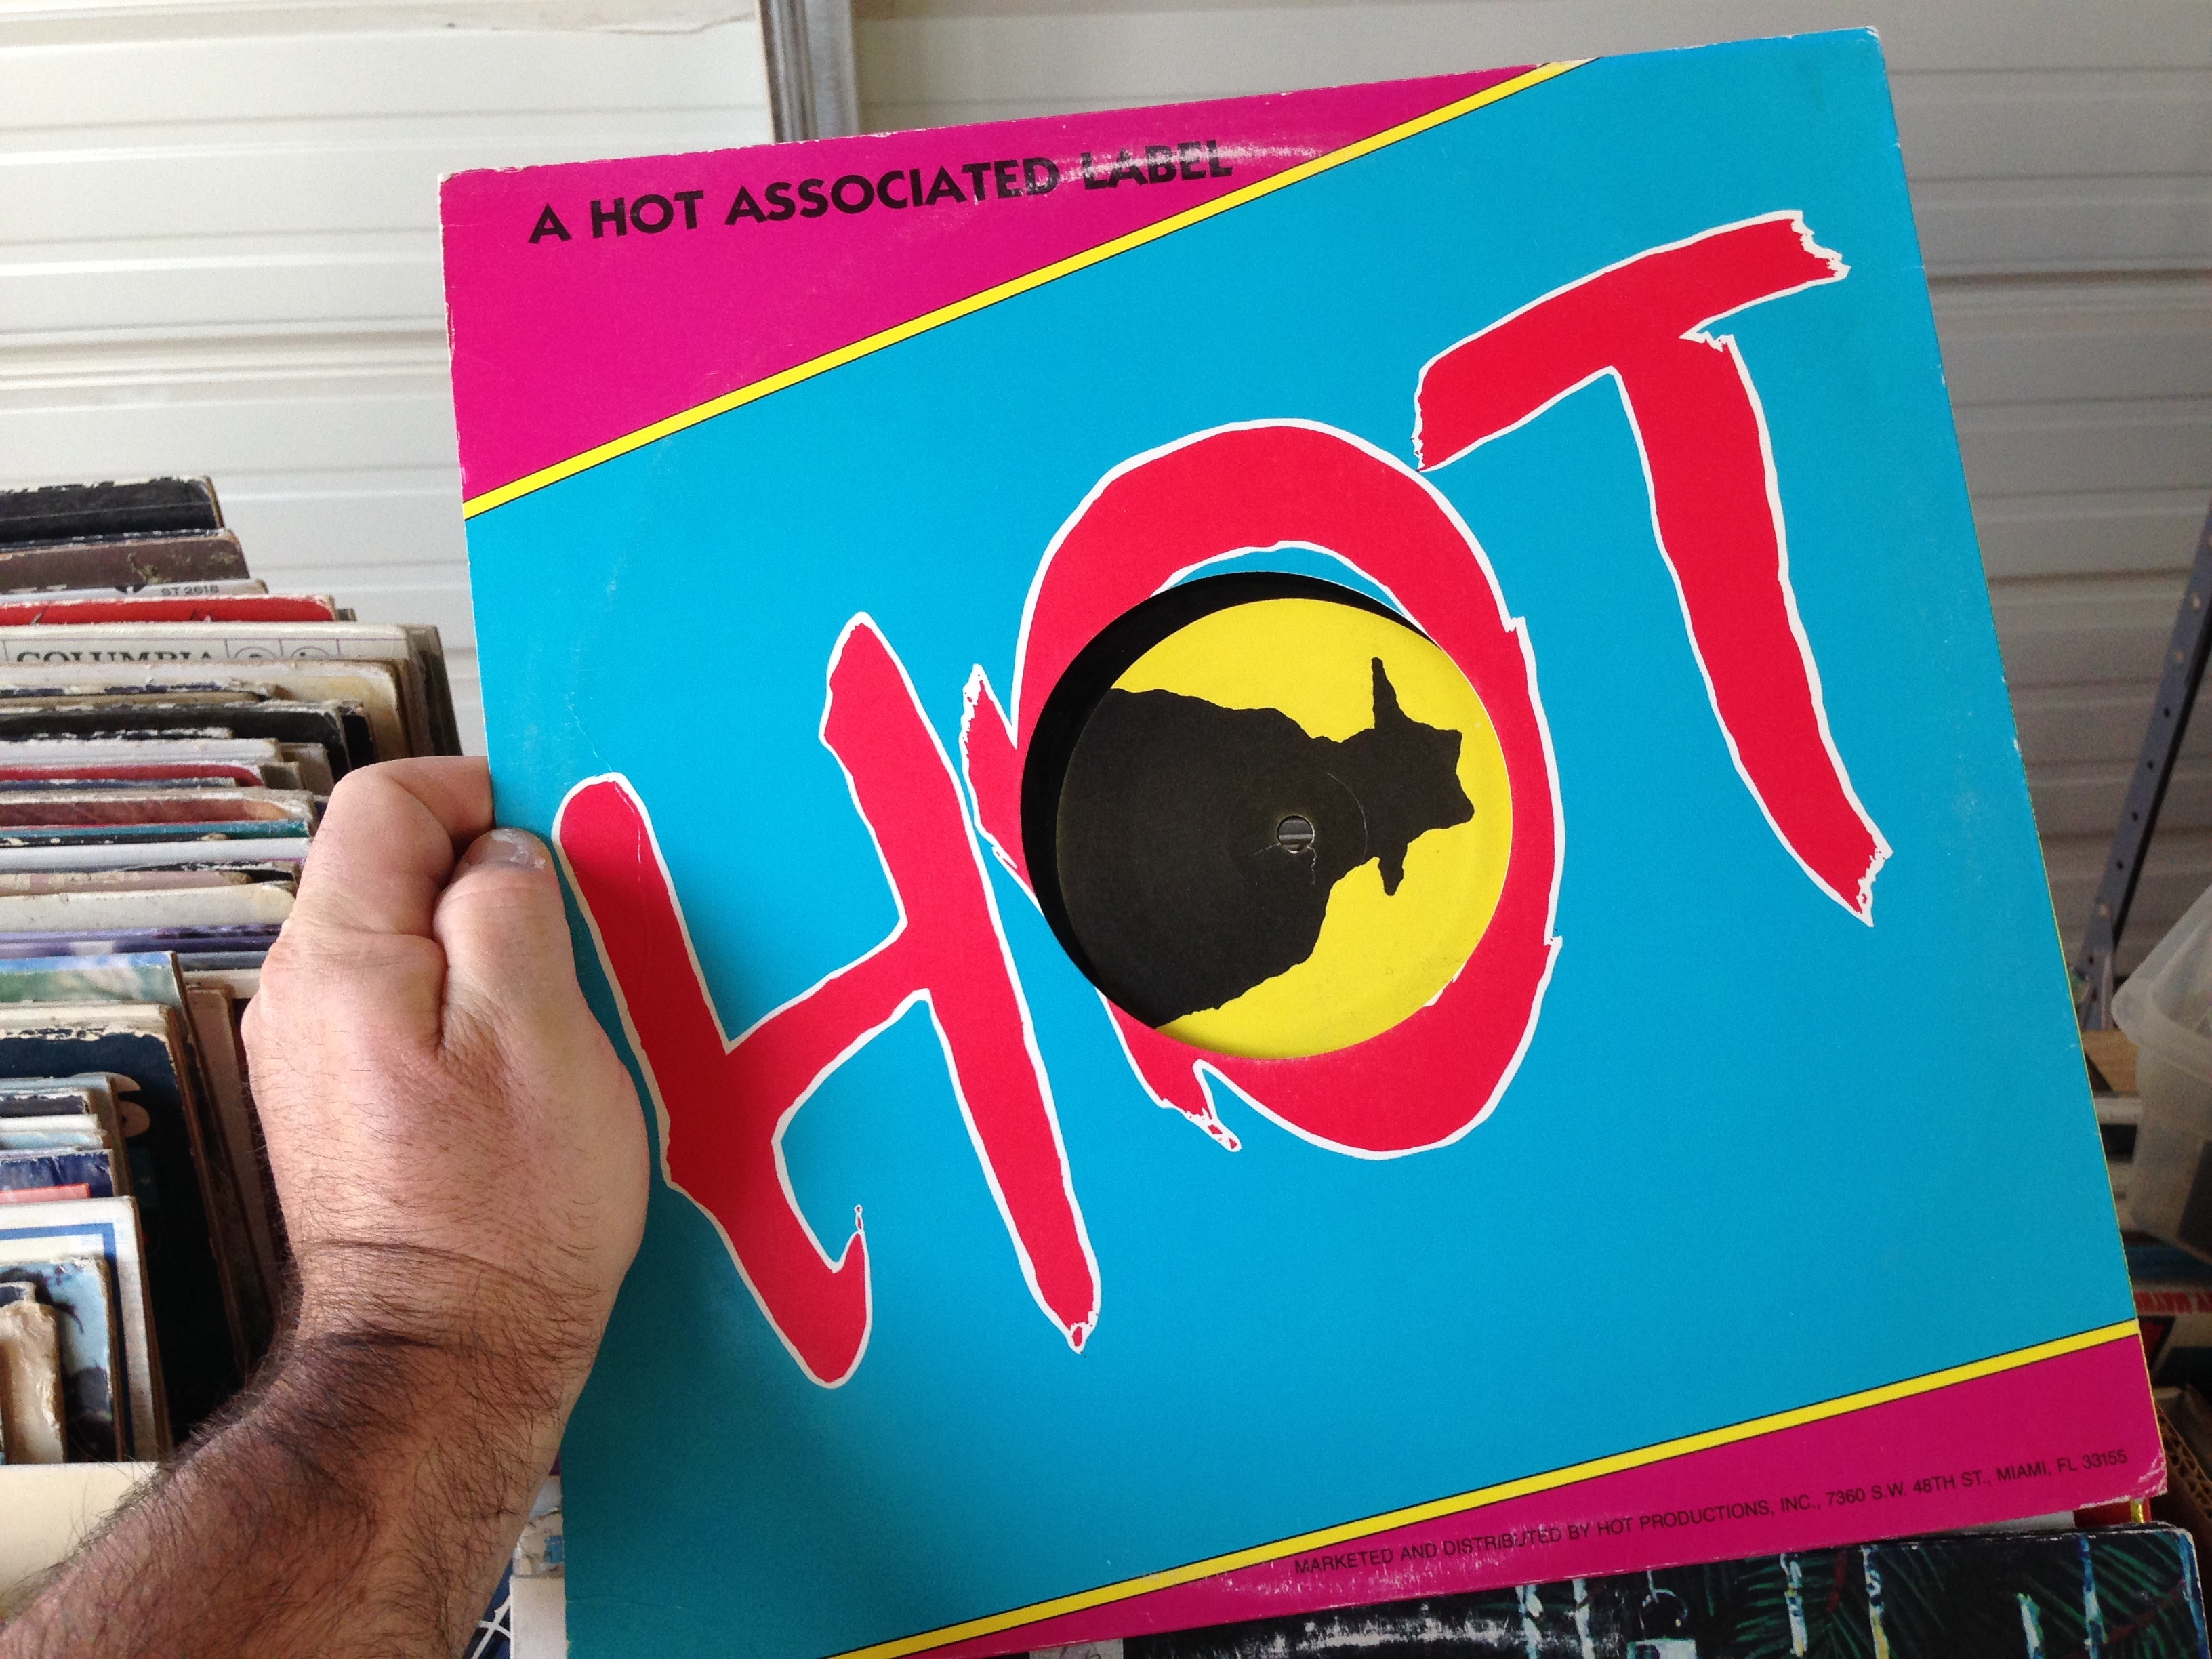
advertising, color, banner, brand, art, cool image